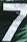
Number: 7